The White Sin

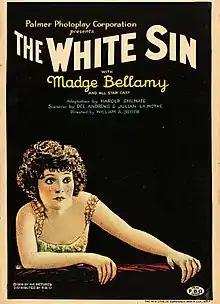
lobby poster

The White Sin is a 1924 silent romantic drama film directed by William A. Seiter and starring Madge Bellamy and John Bowers. It was distributed by Film Booking Offices of America (FBO).